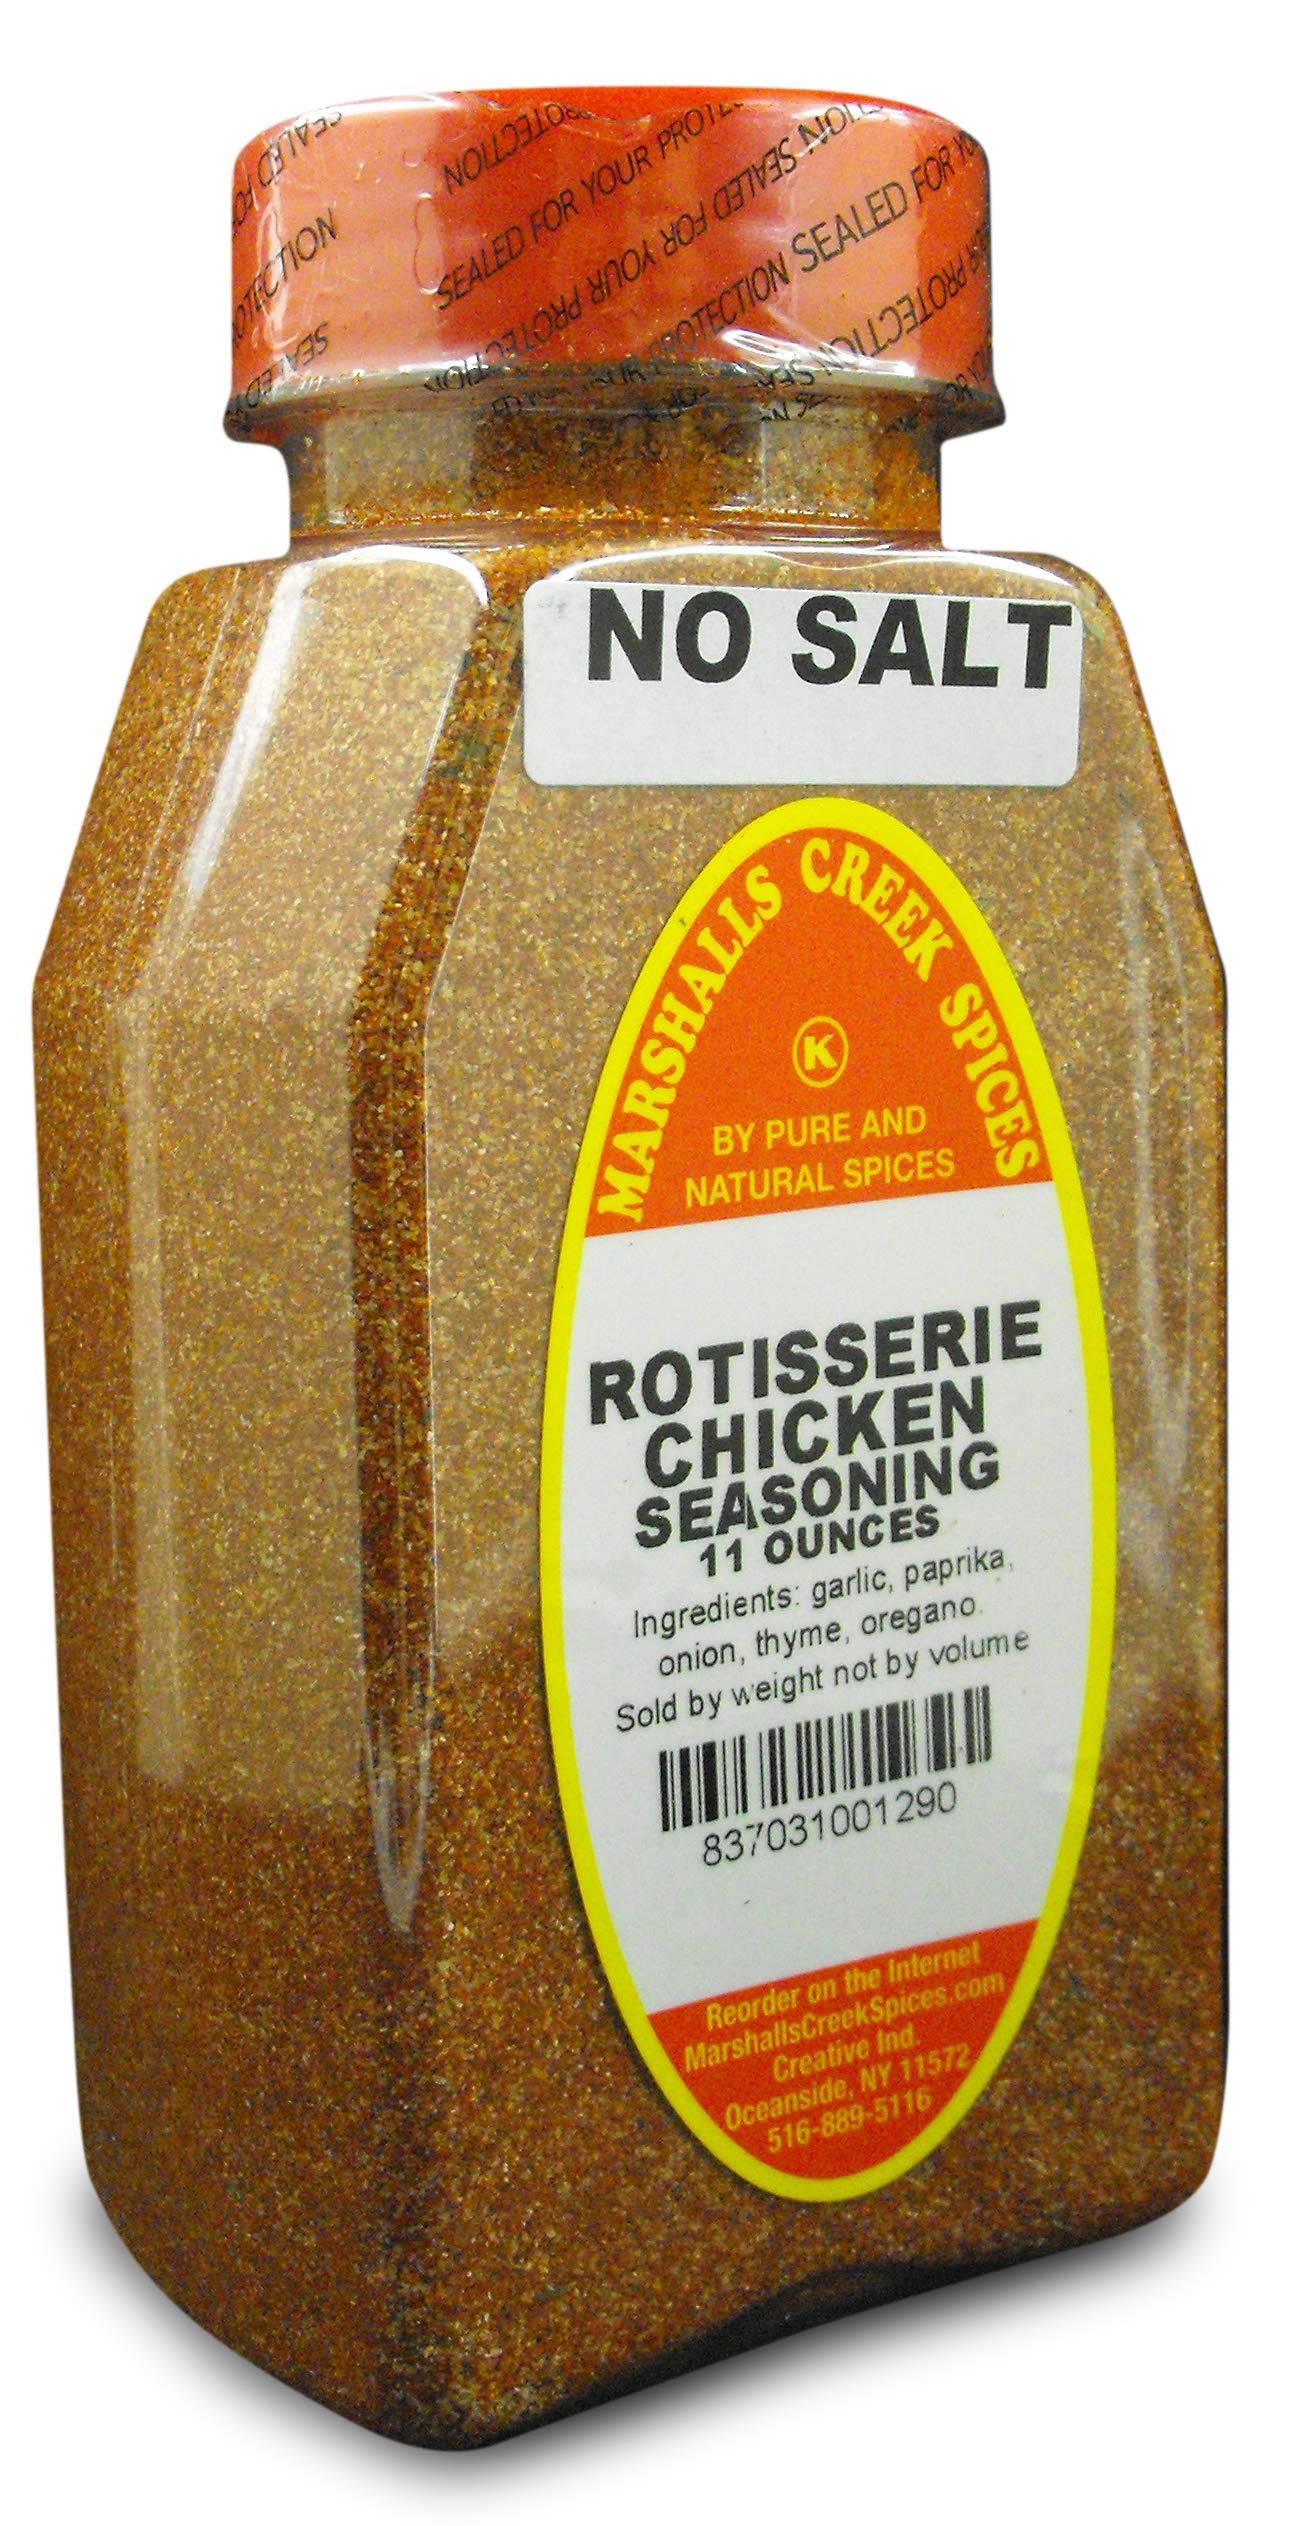
Item Name: Marshall’s Creek Spices New Size Marshall’s Creek Spices Rotisserie Chicken No Salt Seasoning, 11 Ounce, 11 Ounce
Bullet Point 1: The product donot have Fillers
Bullet Point 2: The package length of the product is 6 inches
Bullet Point 3: The package width of the product is 5 inches
Bullet Point 4: The package height of the product is 4 inches
Value: 11.0
Unit: ounce

Price: 11.98